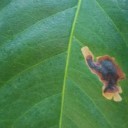
Label: Miner